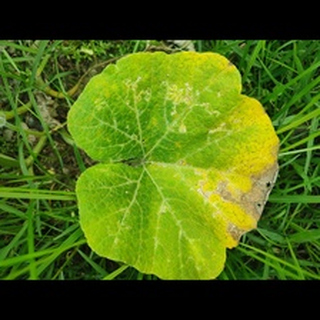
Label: pumpkin_mosaic_disease